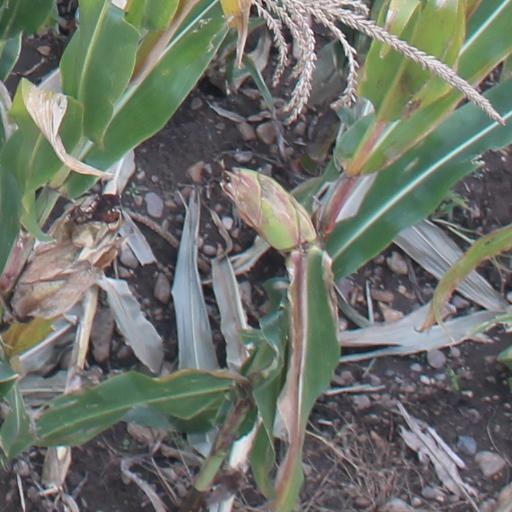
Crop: maize; corn